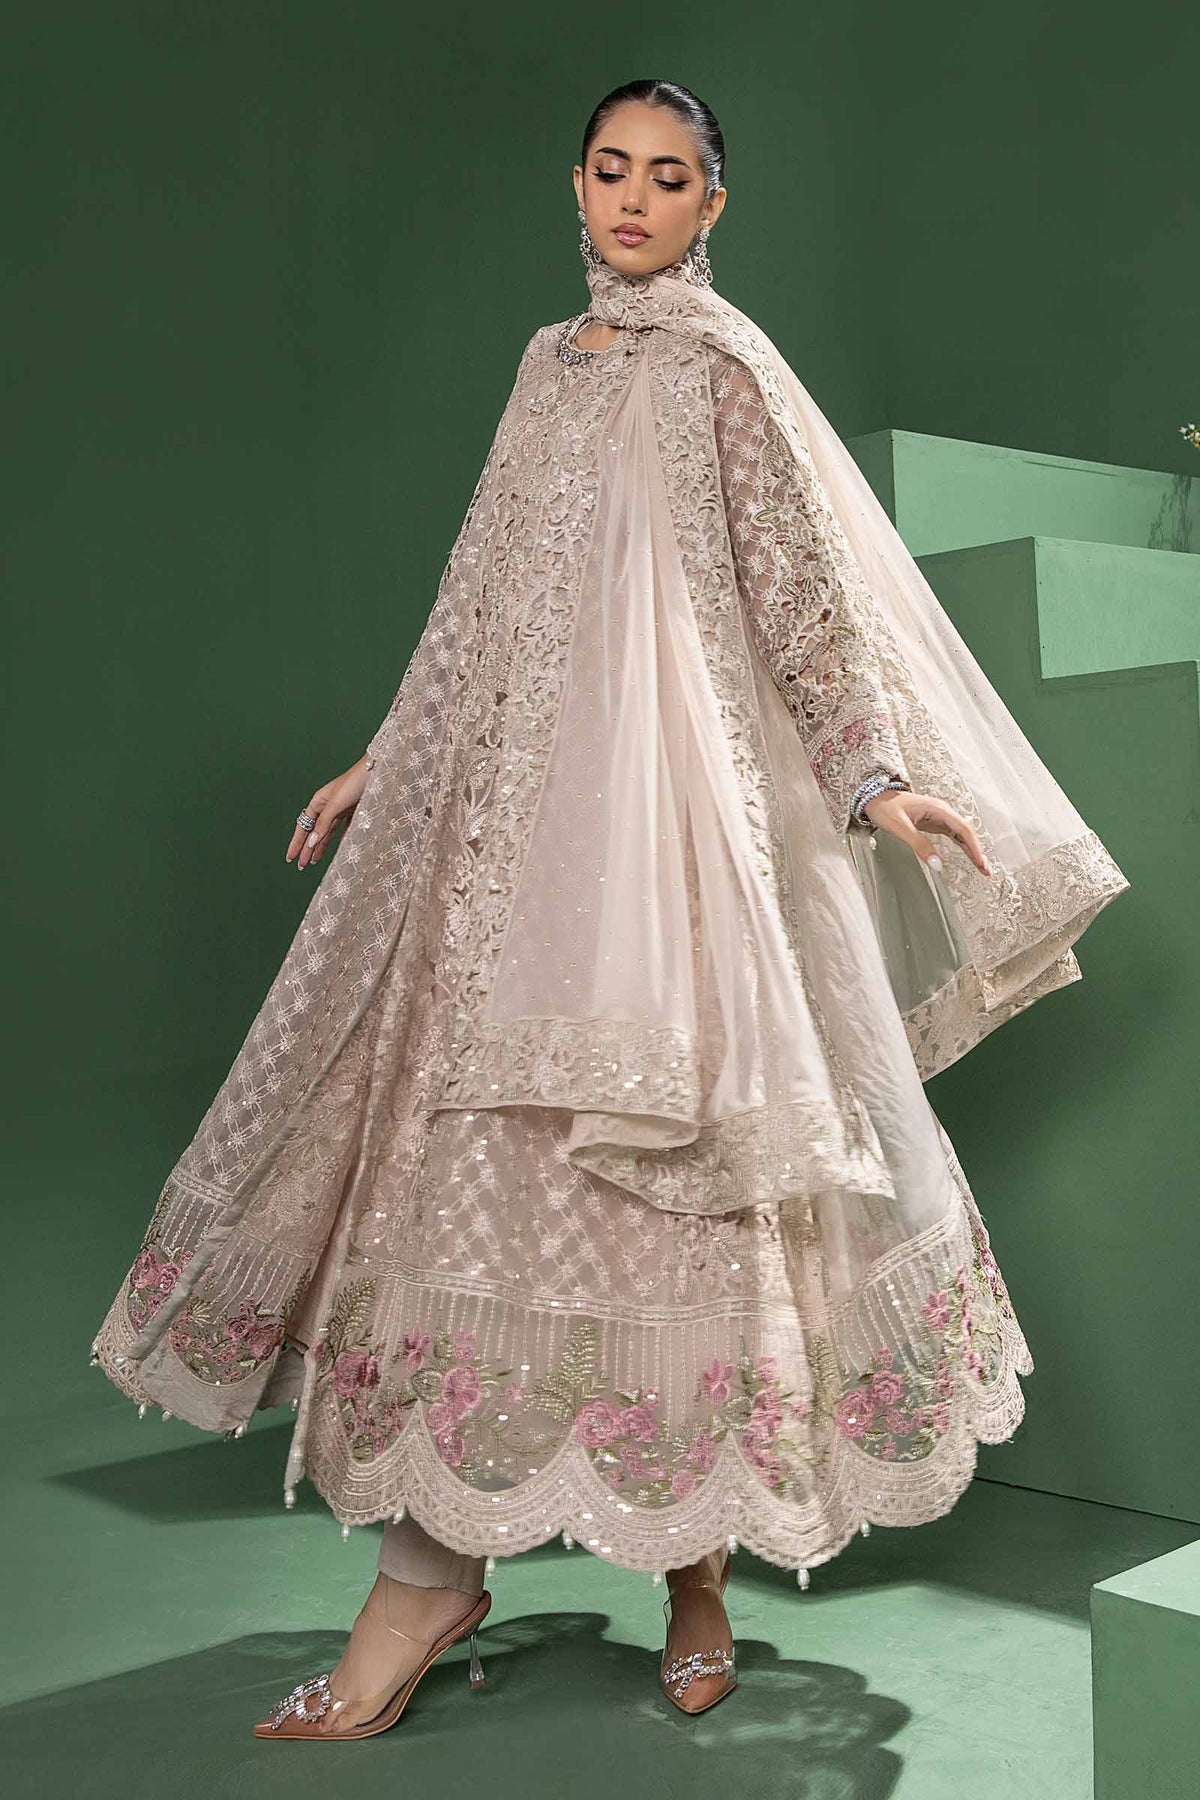
beige embroidered net salwar suit